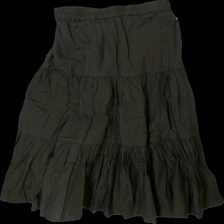
View: back
Type: Skirt
Category: Ladies
Brand: Only
Colors: Brown
Material: 100% bomull
Pattern: Other
Cut: Long
Size: 34
Season: All
Damage: lite urtvättad
Damage location: top center
Price range: <50
Recommended usage: Reuse
Description: lång volang kjol